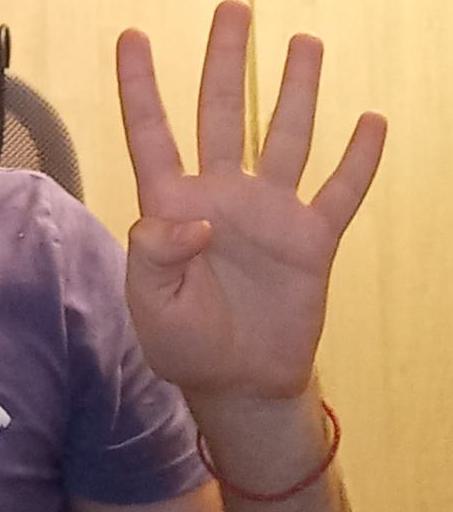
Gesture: four